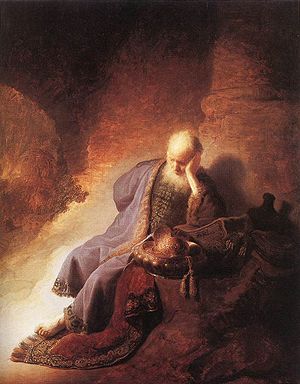
Jeremias' Bog / Inddeling
Jeremias' klage over Jerusalems ødelæggelse - Rembrandt 1630
Jeremias' Bog, er den anden bog i De profetiske skrifter i Det Gamle Testamente og Tanakh. Bogen er placeret efter Esajas' bog og umiddelbart efter Jeremias' Bog følger Klagesangene, som traditionelt også tilskrives Jeremias.